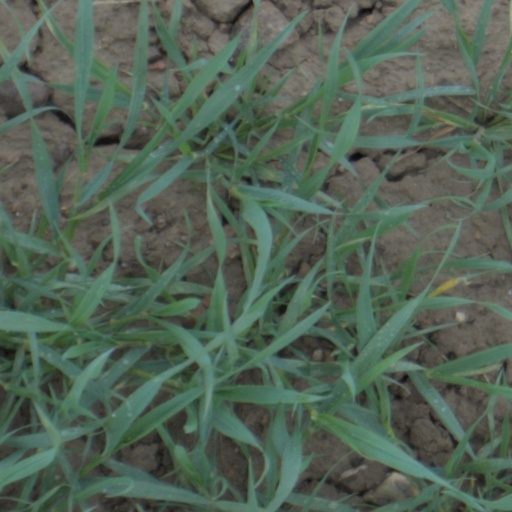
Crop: wheat